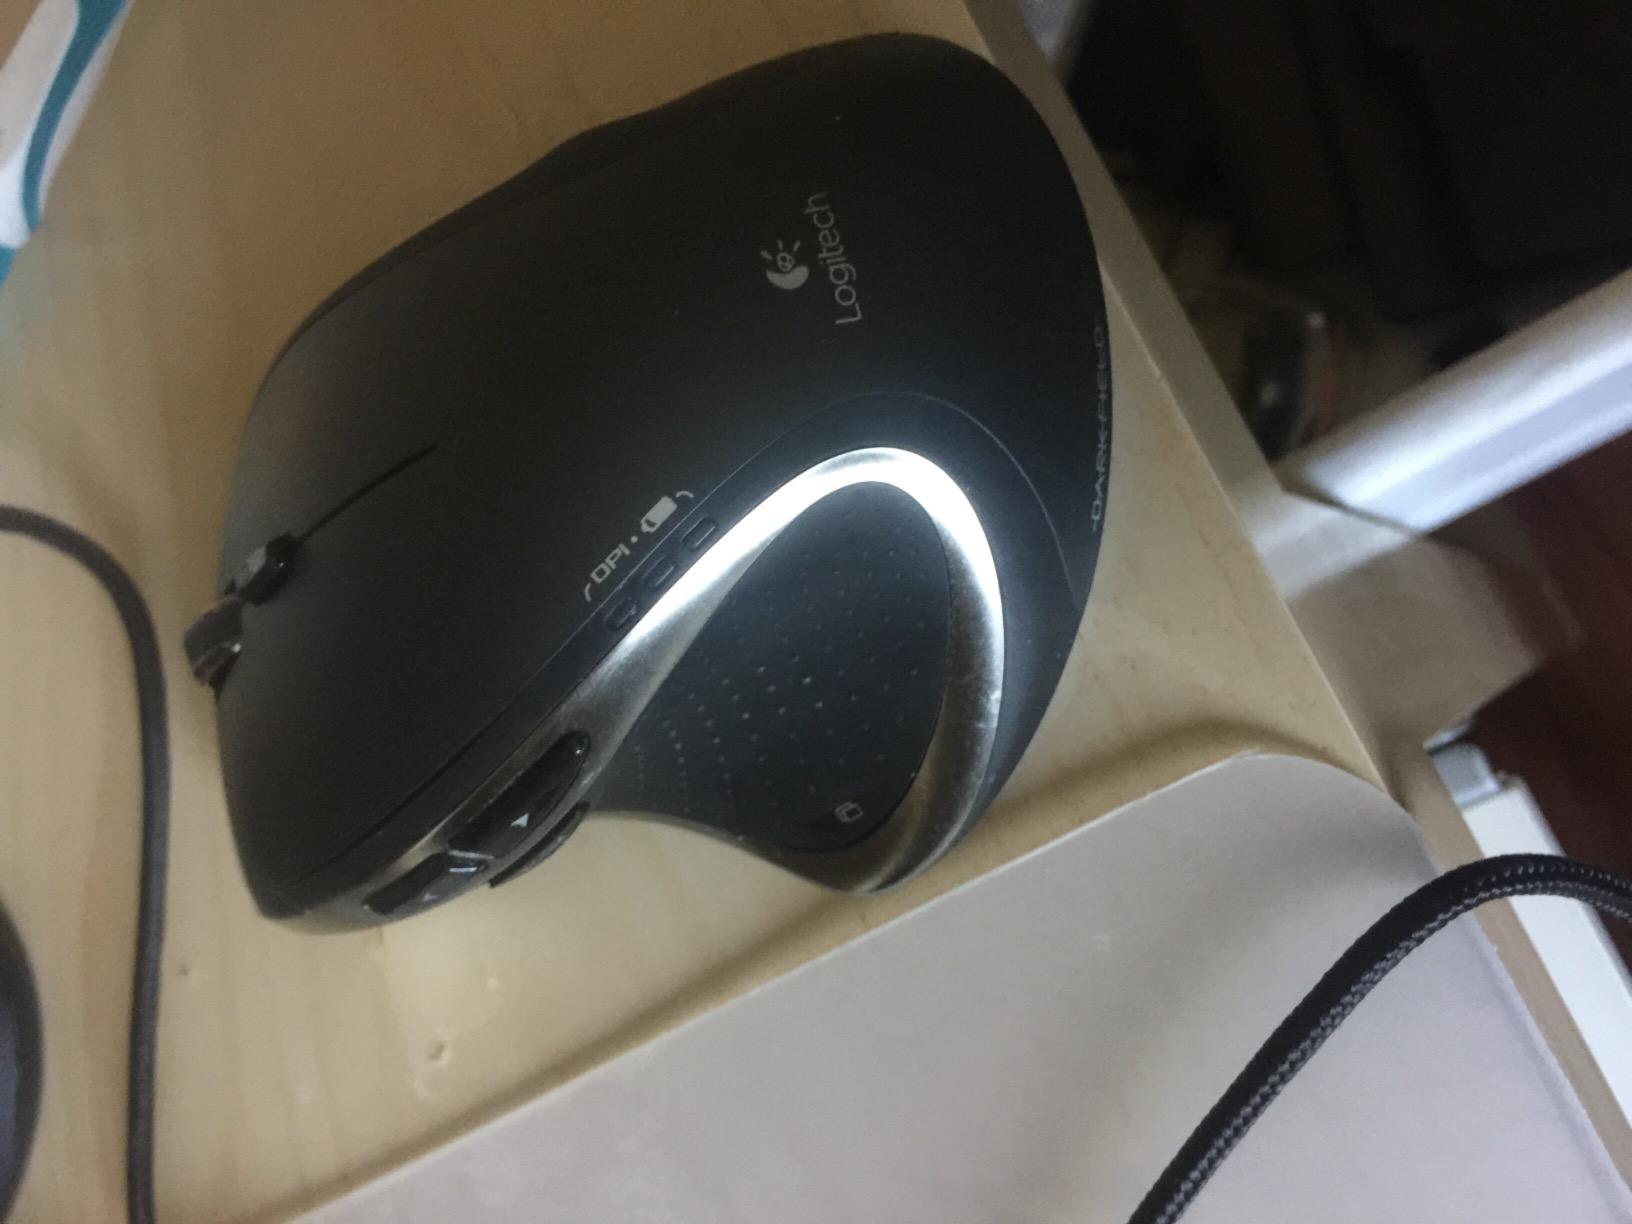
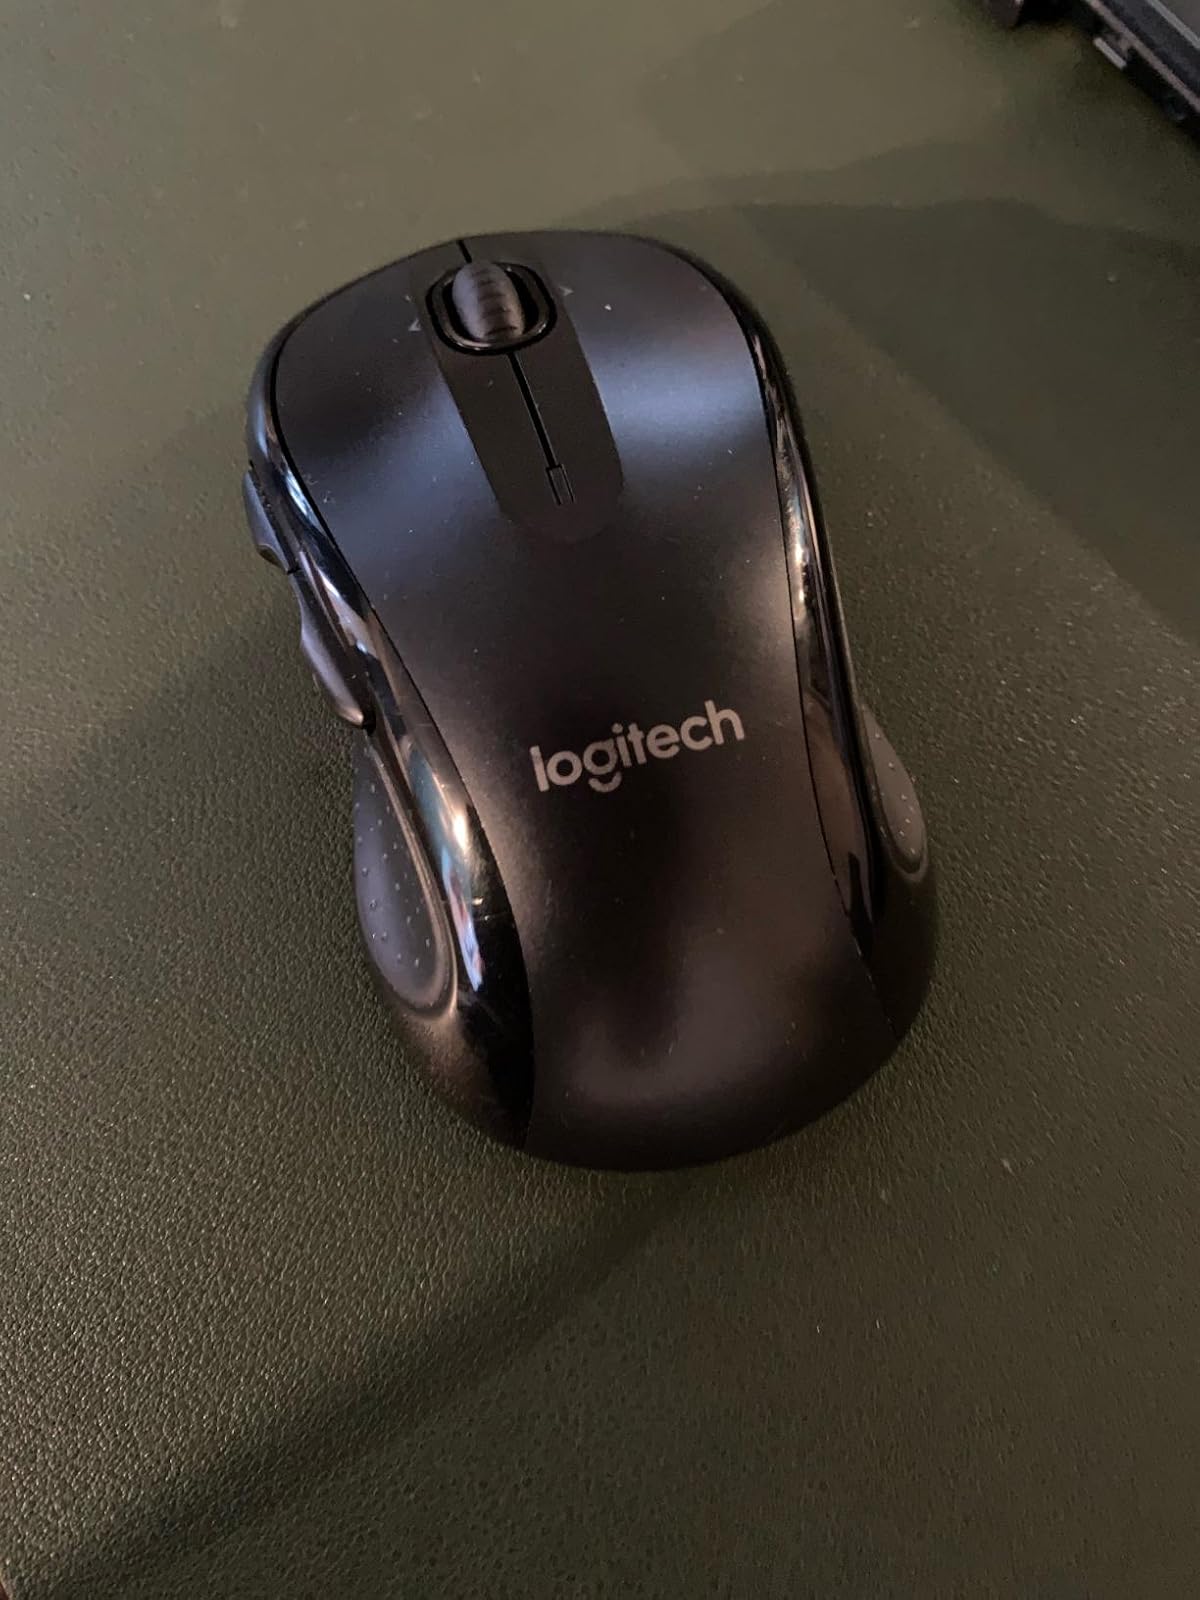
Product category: mouse
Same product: no